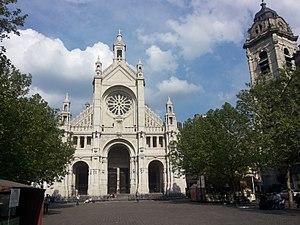
Eglise Saint Catherine, Bruxelles, Belgique